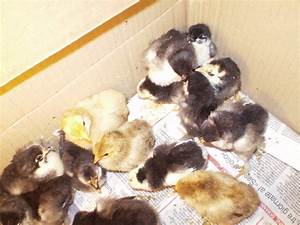
Label: chicken